Severin Wielobycki

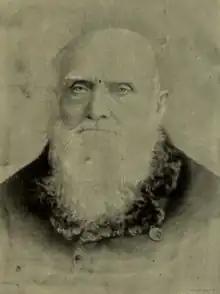
Portrait from "Fifty Years of Food Reform" (1898)

Severin Wielobycki (8 January 1793 – 7 September 1893) was a Polish centenarian physician who lived in Edinburgh and London. A controversial homeopath during a period of scientific focus, his adventurous life ranged from being a soldier in the Kraków Uprising and being a noted botanist, vegetarian, non-smoker and teetotaller. He was fluent in Polish, German, French, Russian and English.